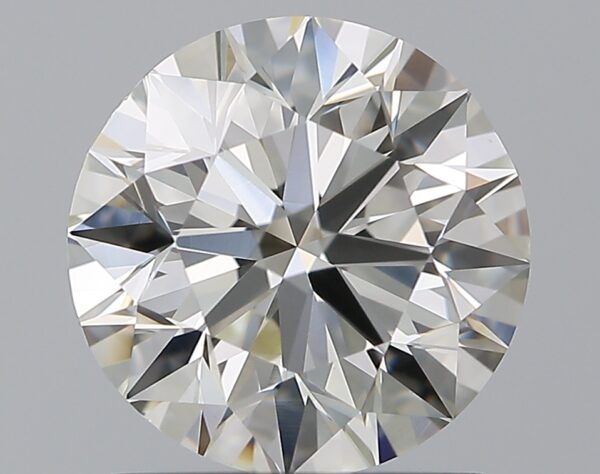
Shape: round
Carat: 1.5
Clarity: VS1
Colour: K
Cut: EX
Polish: EX
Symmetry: EX
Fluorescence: F
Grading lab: GIA
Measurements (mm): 7.23 x 7.28 x 4.59